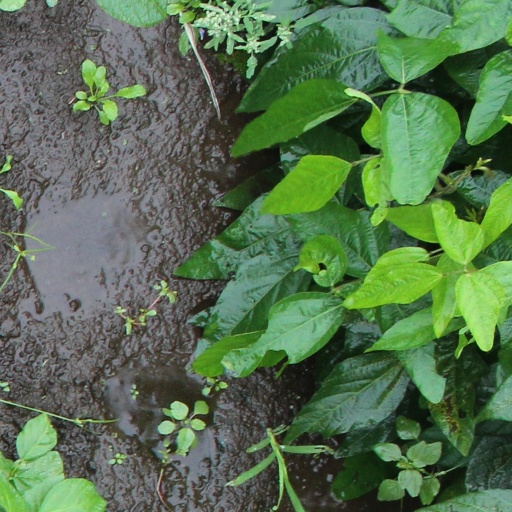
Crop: soybean